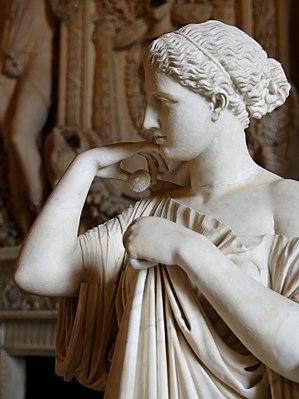
Artémis de Gabies, détail. Marbre, copie romaine du règne de Tibère (14-37 ap. J.-C.) d'après un original grec traditionnellement attribué à Praxitèle. Découvert en 1792 par Gavin Hamilton à Gabies, Italie.